Human rights in Costa Rica

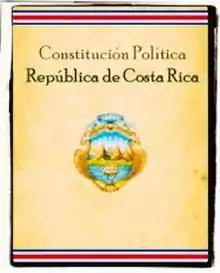
Constitution of Costa Rica

The Constitution of Costa Rica was established in 1949. It is composed of 177 Articles denoting the rules and principles to which Costa Ricans must comply, whilst also outlining their rights. Prior to 1989, violations of the constitution were rarely acted upon by courts. This changed with the creation of the Constitutional Court (Sala IV) in 1989. The court's main role is the protection of constitutional rights.